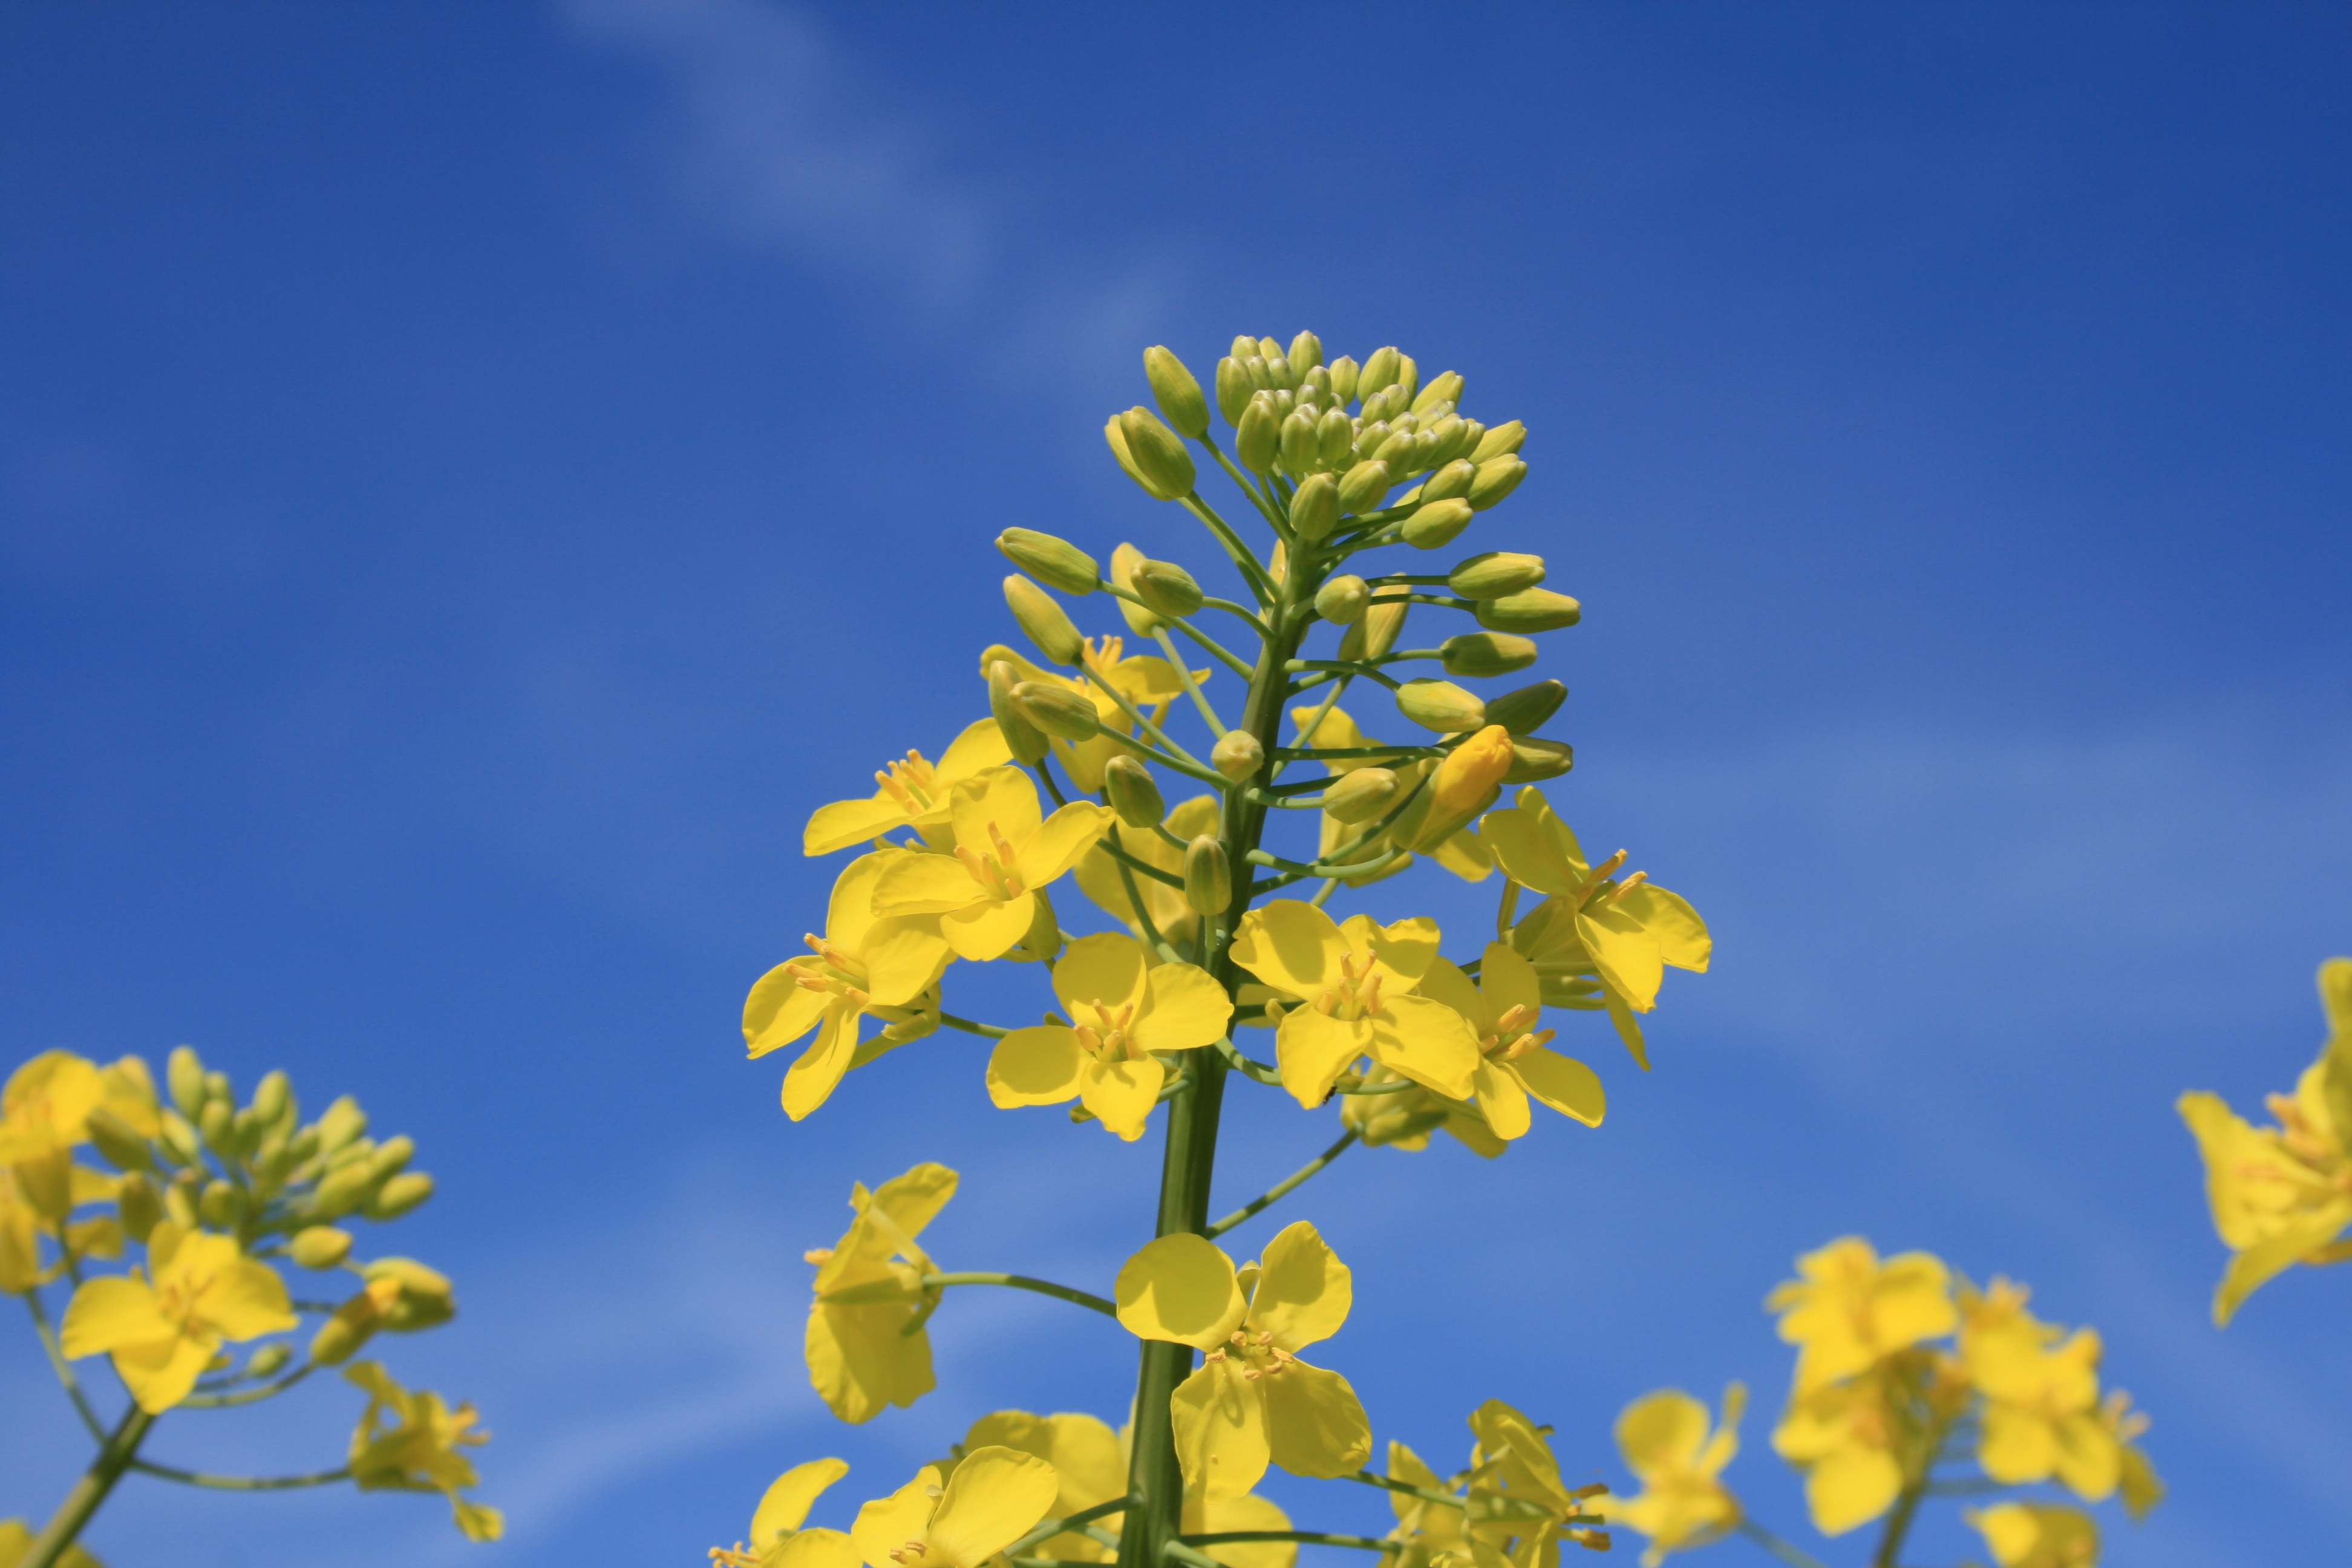
tree, nature, branch, blossom, plant, sky, meadow, sunlight, flower, bloom, summer, food, produce, yellow, flora, rapeseed, wildflower, shrub, canola, ecosystem, brassica, macro photography, oilseed rape, flowering plant, maidenhair tree, field of rapeseeds, rapeseed oil, woody plant, land plant, mustard plant